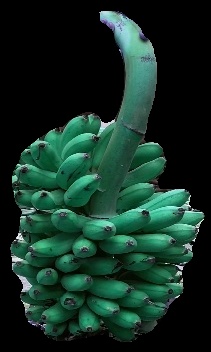
Variety: rasbale
Grade: grade1